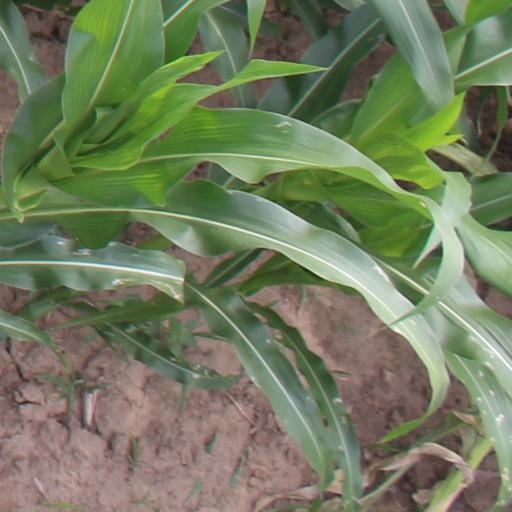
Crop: maize; corn